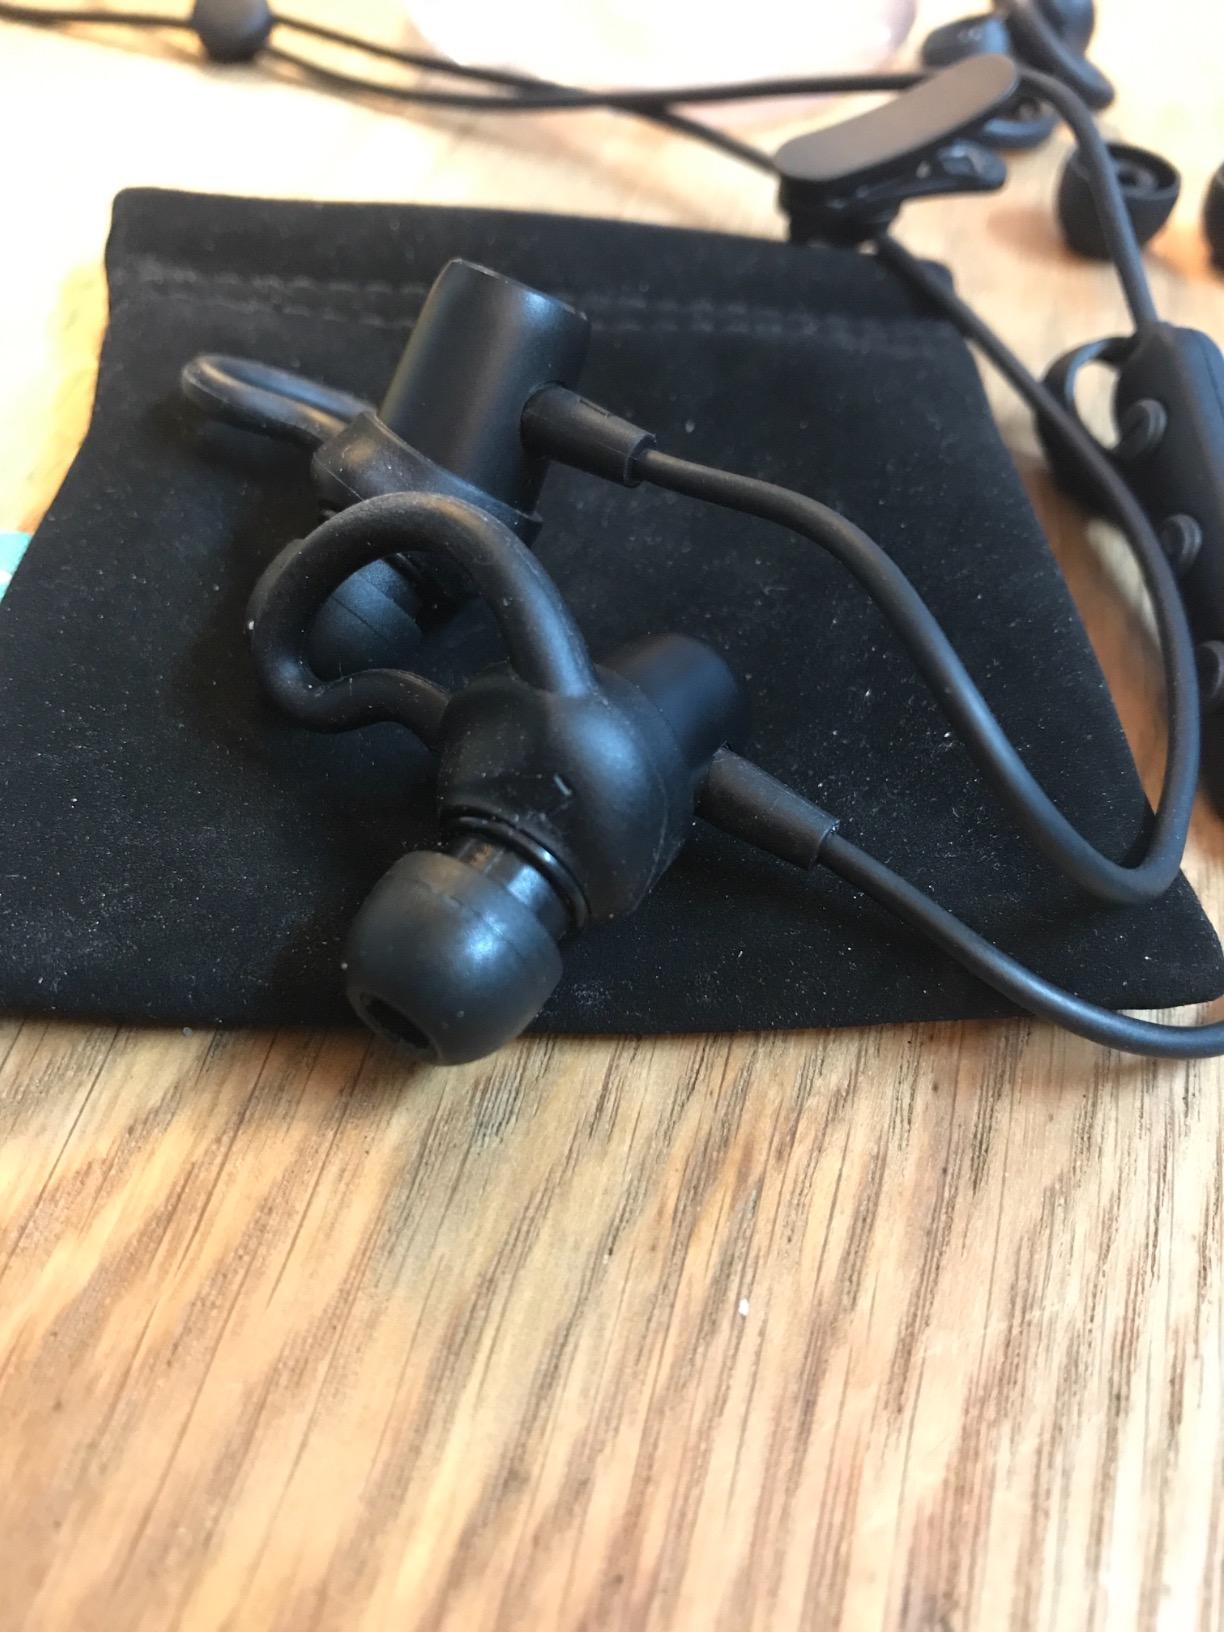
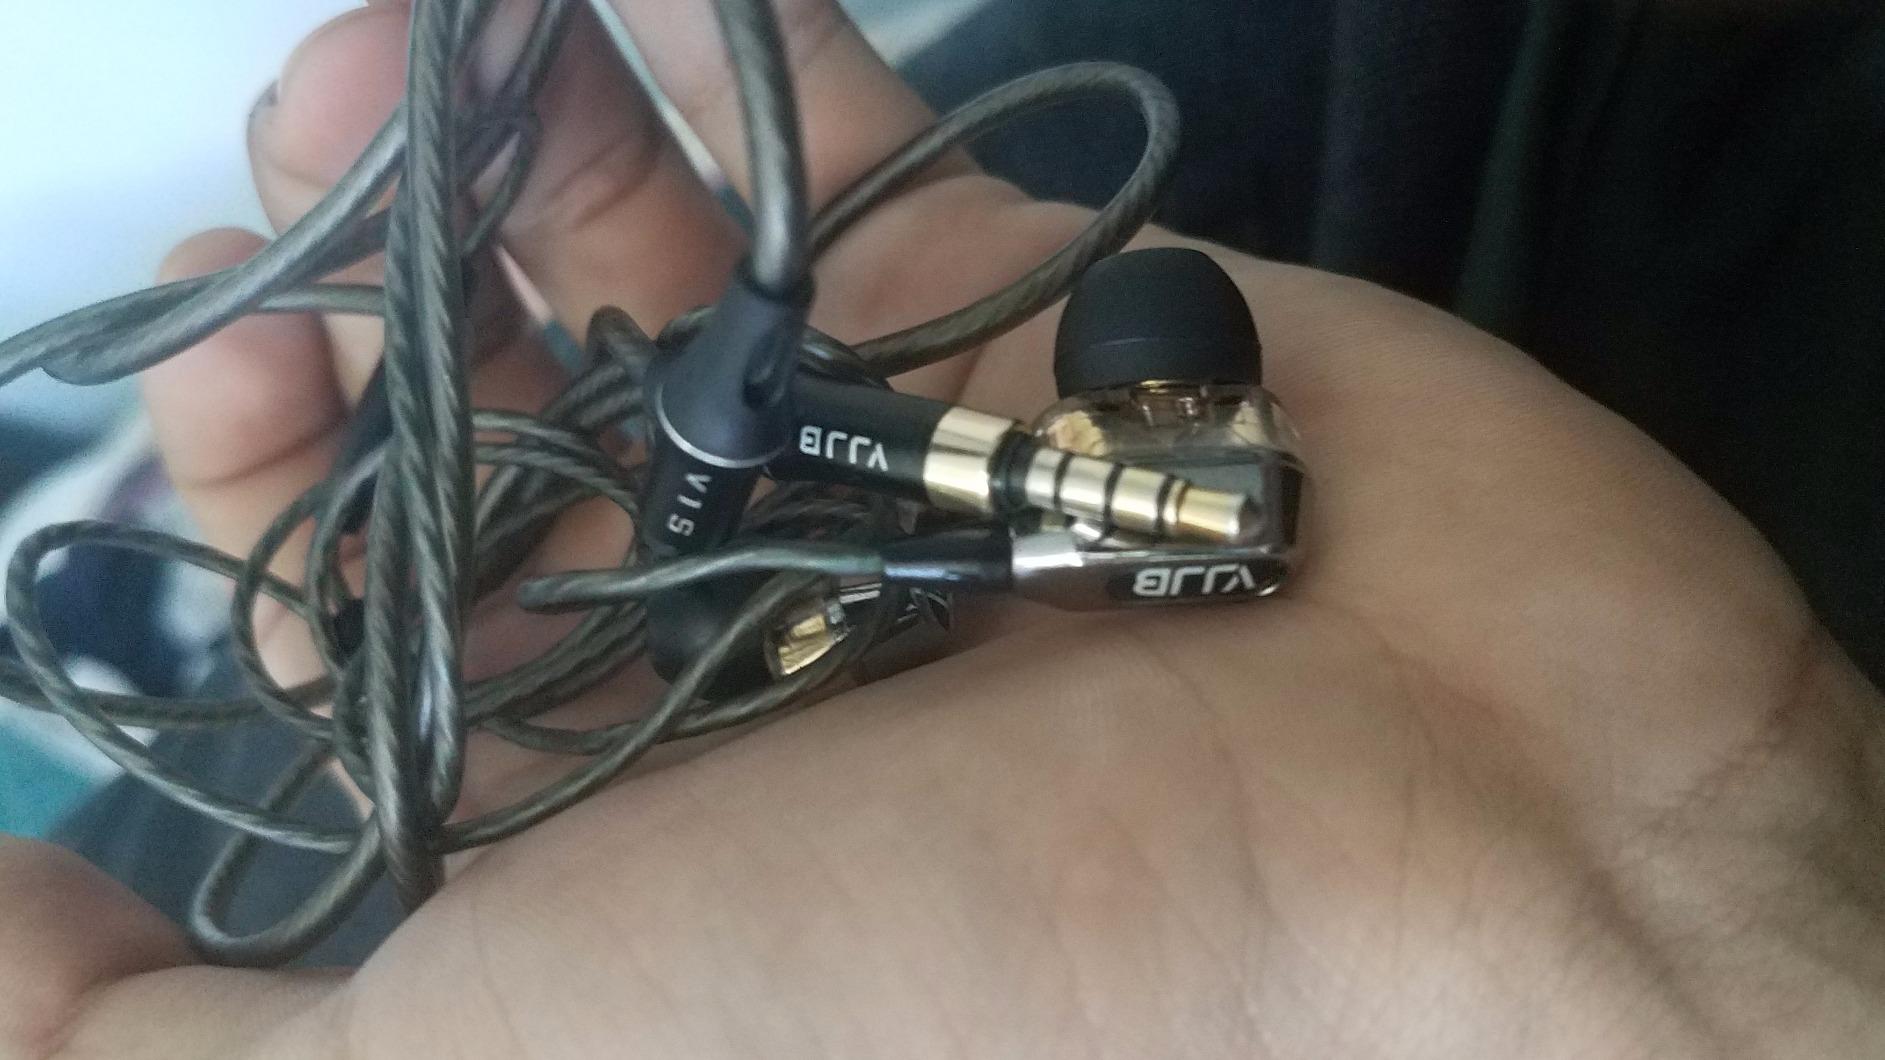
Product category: headphones
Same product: no